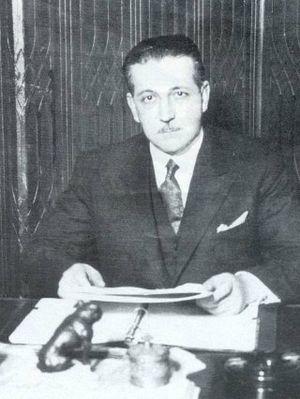
Alfredo Baldomir est un architecte, général et homme d'État uruguayen, président de 1938 à 1943, et auteur du coup d'État de 1942 qui rétablit les droits supprimés sous la dictature de Gabriel Terra. Il était membre du Parti colorado.